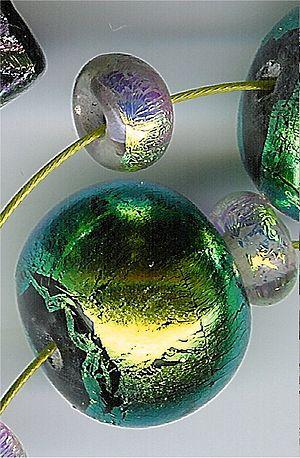
Un filtre dichroïque ou filtre interférentiel est un filtre dont les propriétés de transmission et de réflexion dépendent fortement de la longueur d'onde. En pratique, on distingue trois plages de longueur d'onde principales : une première, reflétée lorsque la lumière est en incidence normale, une seconde lorsqu’elle est à 45°, et enfin une troisième transmise par le filtre.